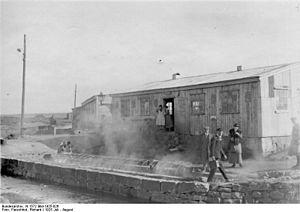
Le royaume d'Islande est le régime politique de l'Islande du 1ᵉʳ décembre 1918 au 17 juin 1944, date à laquelle la république est proclamée. Monarchie constitutionnelle, il succède à l'État autonome islandais et représente la fin de la lutte pour l'indépendance en Islande, qui était sous le contrôle de la couronne norvégienne puis danoise depuis 1262.